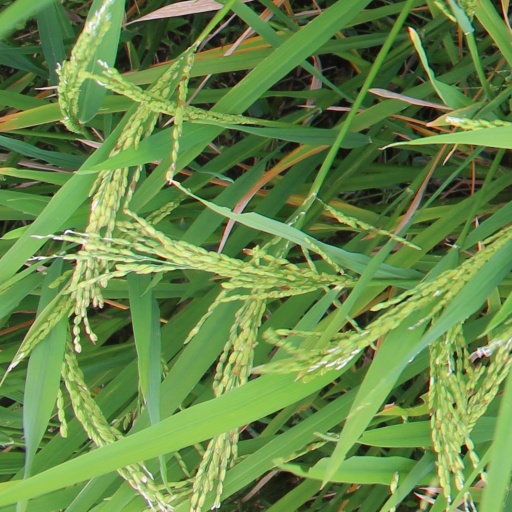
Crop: rice